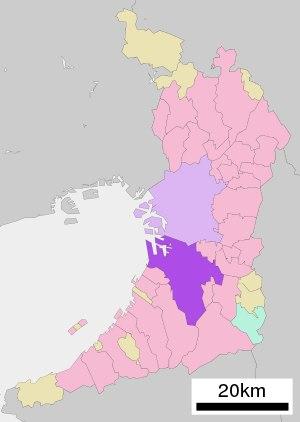
Sakai est une grande ville de la préfecture d'Osaka au Japon.